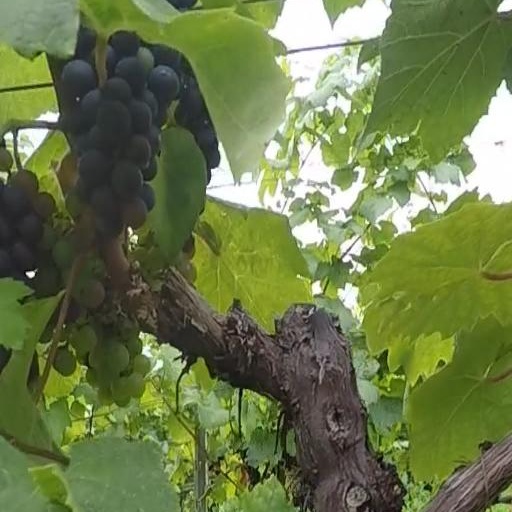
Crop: grape